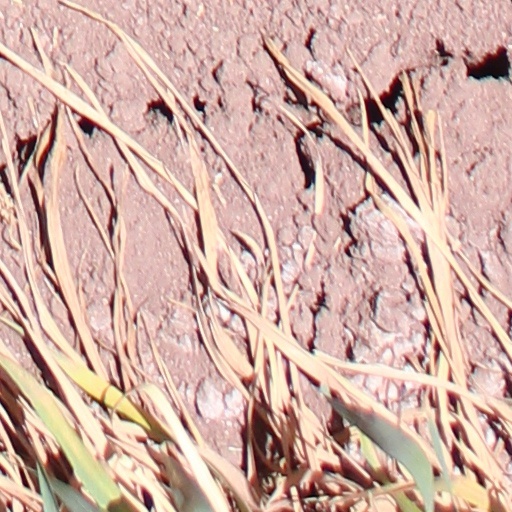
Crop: wheat